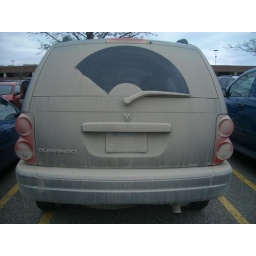
The same car but a little dirty as you can find pretty often around Detroit in winter.